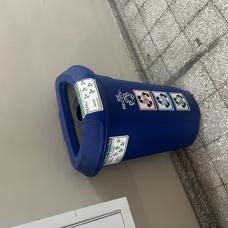
Label: recycling